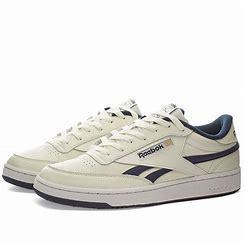
Brand: Reebok
Model: Club C Revenge